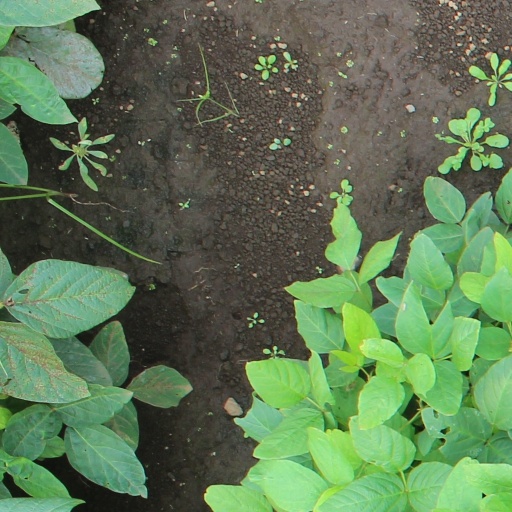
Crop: soybean